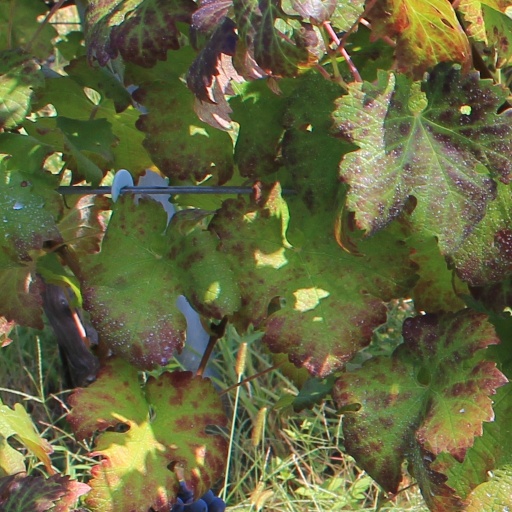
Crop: grape